Impact of the COVID-19 pandemic on education

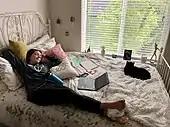
Student taking an online class in the US

Online learning has become a critical lifeline for education, as institutions seek to minimize the potential for community transmission. Technology can enable teachers and students to access specialized materials well beyond textbooks, in multiple formats and in ways that can bridge time and space. Digital media in education can take many forms, including high-tech solutions such as tablet-based adaptive learning software or low-tech solutions such as radio, sms, and instructional television. Teachers may operate in dual mode, teaching local and remote learners simultaneously.